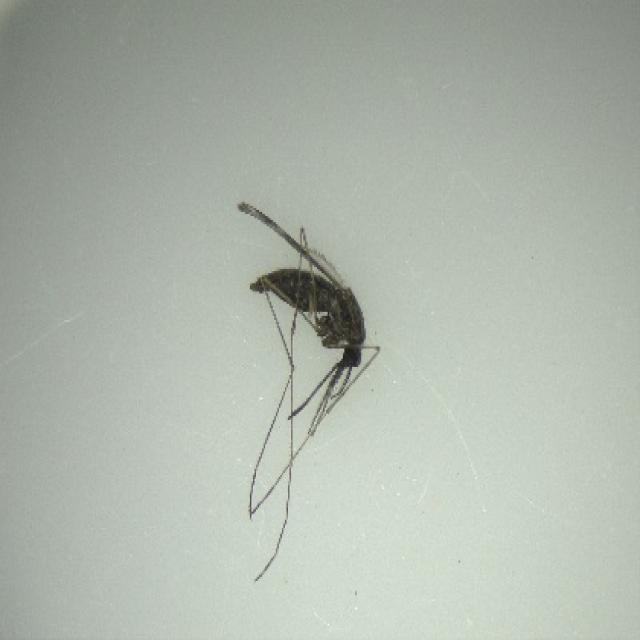
Species: anopheles_sinensis